Margherita Buy

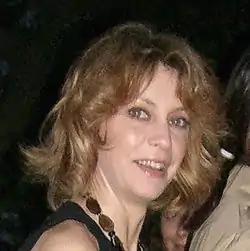
Buy in June 2008

Margherita Buy (born 15 January 1962) is an Italian actress. She is a seven-time David di Donatello Awards winner and eight-time Nastro d'Argento winner.